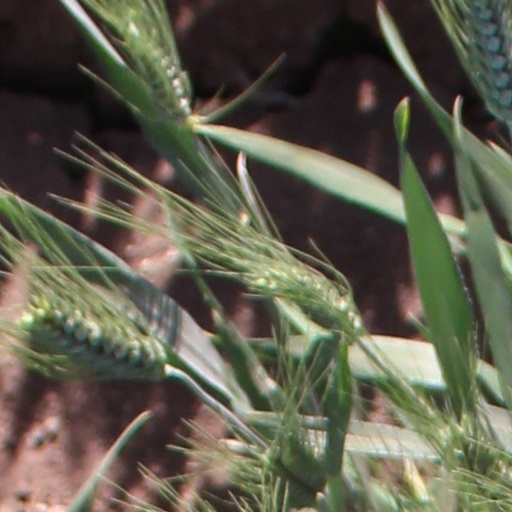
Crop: wheat